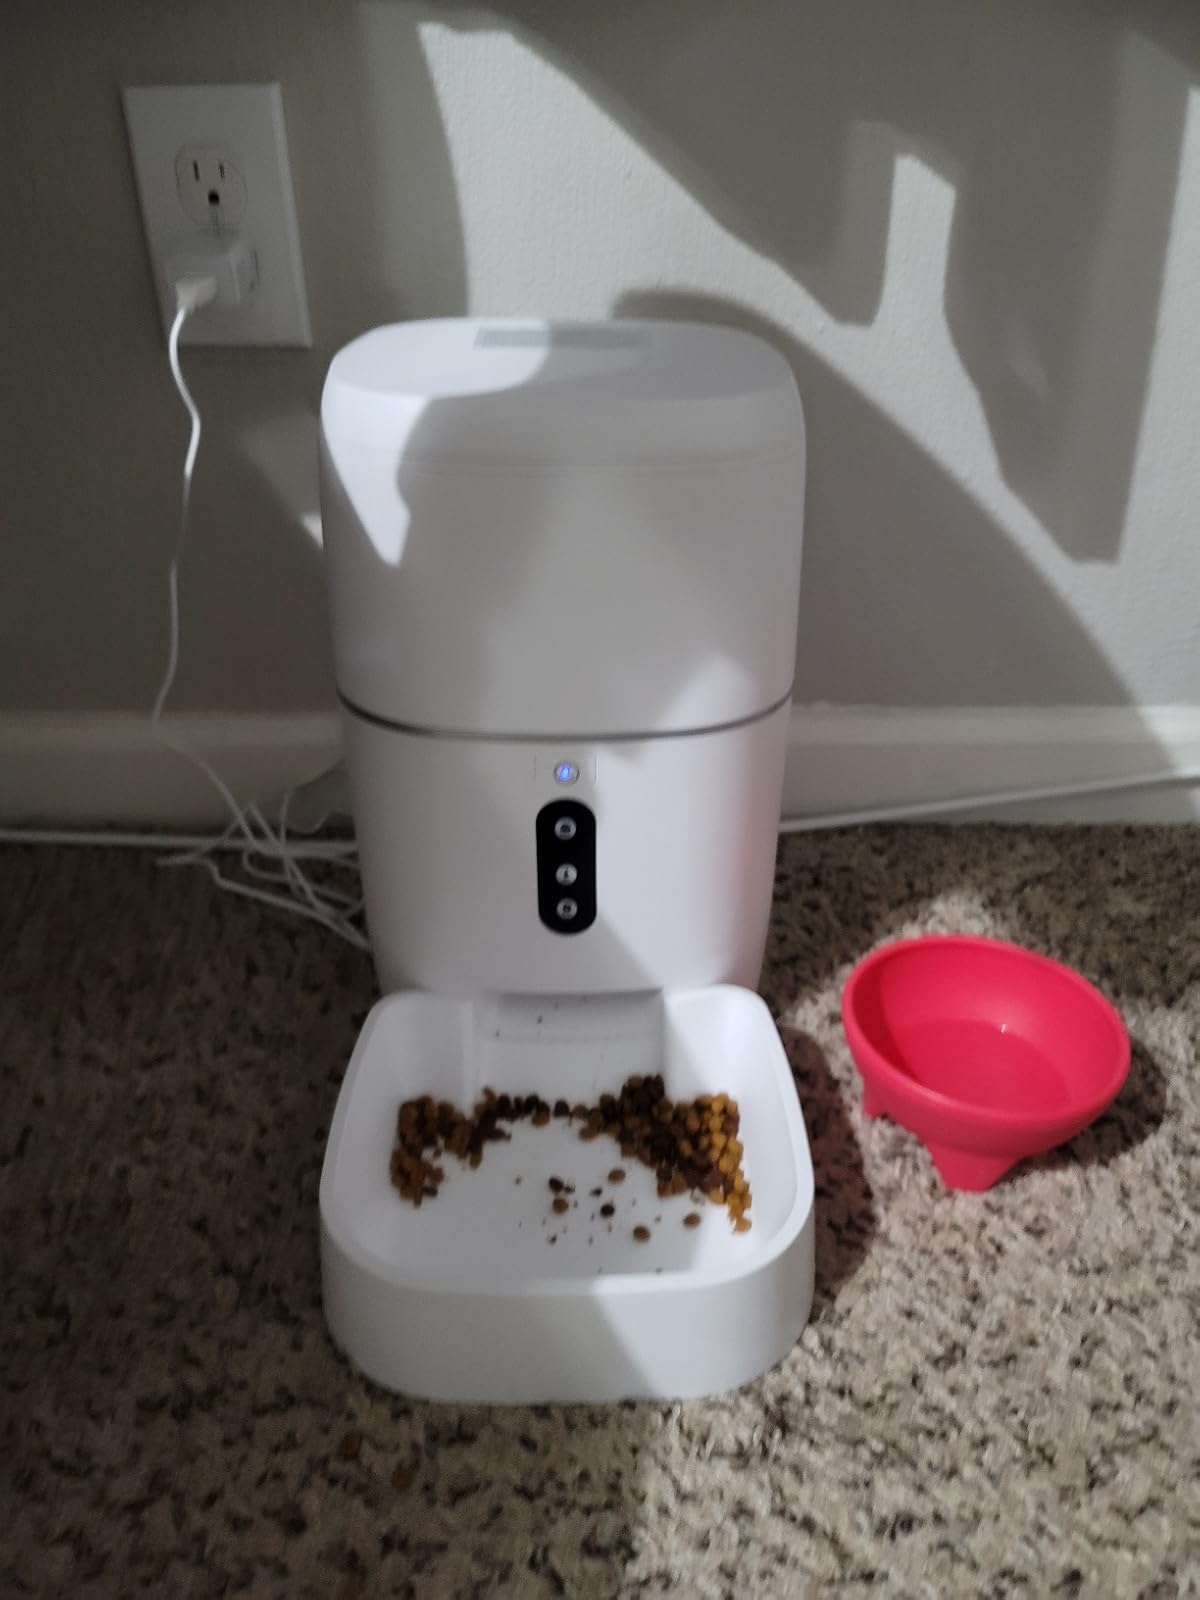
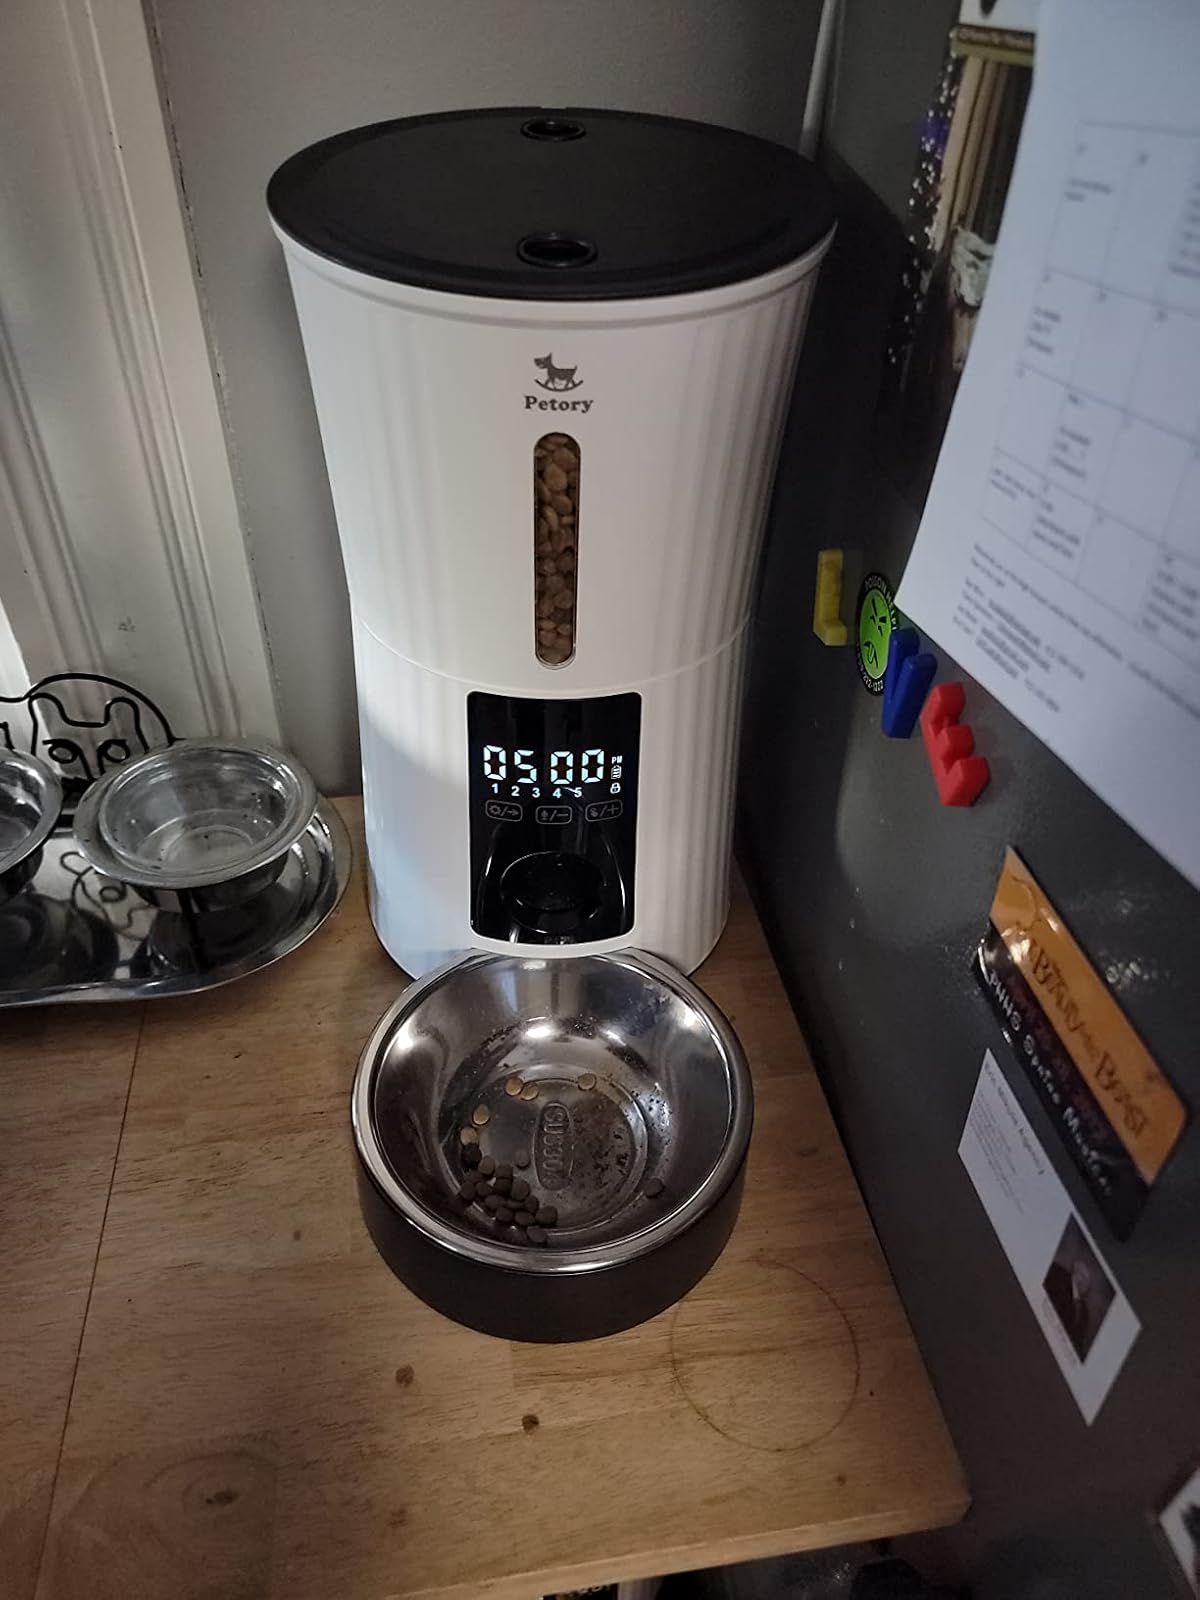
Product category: items_feeder
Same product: no